2015 KNVB Cup final

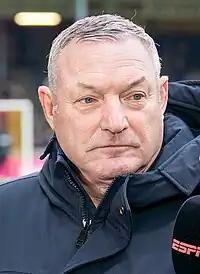
Image of Ron Jans

PEC, founded in 1910, were appearing in the KNVB Cup final for the second consecutive year and for the fourth time in their history. They lost the 1928 final against Racing Club Haarlem and were runners-up in the 1977 final against Twente. PEC won the KNVB Cup for the first time in 2014, defeating Ajax 5–1; it was the club's first major trophy. Jans, the PEC coach, showed his squad video messages from their family members before the match against Ajax; he was hailed as a "motivator" by Dutch newspaper "Dagblad van het Noorden". Groningen, founded in 1971, had reached the final once before, losing 4–1 to PSV in 1989; PSV's Romário scored after two minutes, the fastest goal in KNVB Cup final history. The 2015 final marked the third meeting between PEC and Groningen in a KNVB Cup match; in 1981, PEC won 3–2 at home with Jans playing for PEC, and in 2001, Groningen recorded a 3–0 victory with goals from Martin Drent, Joost Broerse and Arjen Robben. PEC and Groningen, both described by the Nederlandse Omroep Stichting as "provincial clubs", had played each other once in the Eredivisie during the season to date, with PEC winning 2–0 at home; their second league meeting was to be held a week after the KNVB Cup final. Both sides were in the top half of the league table, with PEC one place and four points ahead of Groningen after 32 matches.